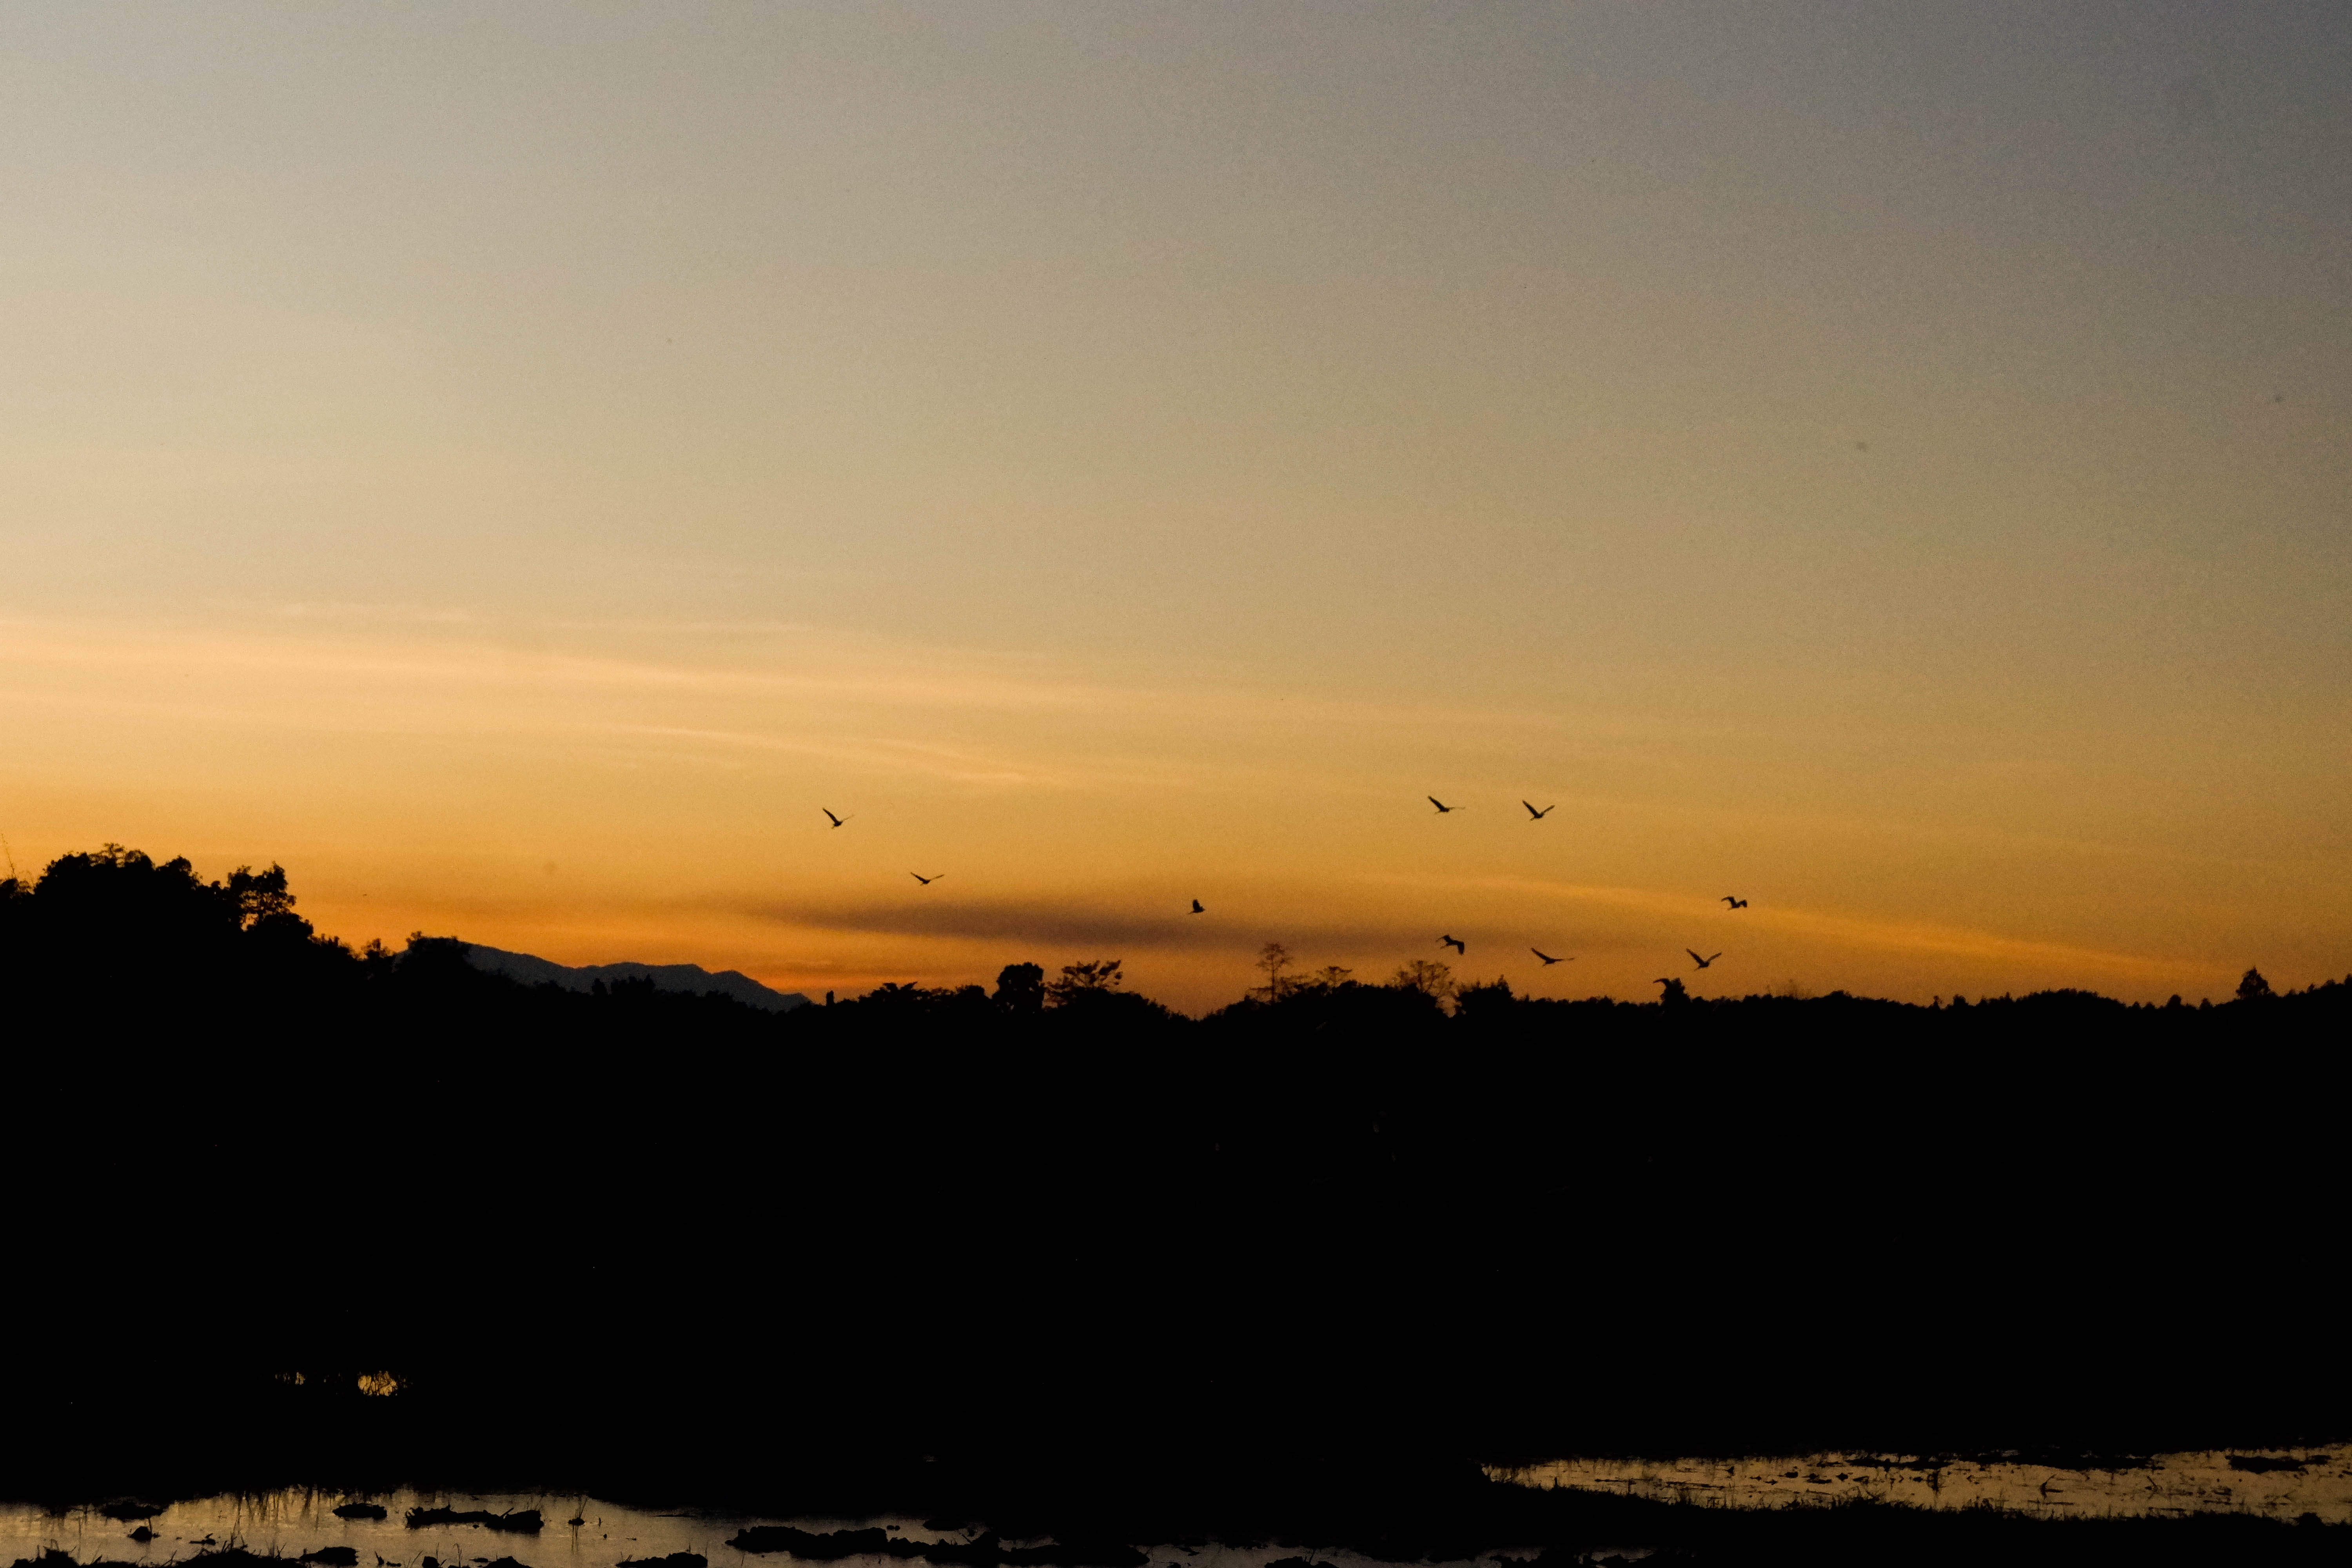
evening, nature, farm, bird, sky, mountain, horizon, sunset, dawn, sunrise, morning, afterglow, atmosphere, atmosphere of earth, dusk, sun, calm, sunlight, ecoregion, tree, landscape, savanna